Nehari manifold

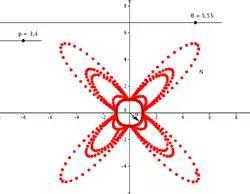
Nehari variety

In the calculus of variations, a branch of mathematics, a Nehari manifold is a manifold of functions, whose definition is motivated by the work of . It is a differentiable manifold associated to the Dirichlet problem for the semilinear elliptic partial differential equation